Alice Johnson (A Nightmare on Elm Street)

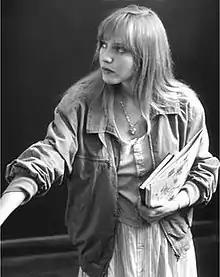
Lisa Wilcox as Alice Johnson

Alice Johnson is a fictional character in the "A Nightmare on Elm Street" franchise. She first appears in "" (1988) as a teenager that inherits dream superpowers from the victims of enigmatic serial killer Freddy Krueger. In this film, she was portrayed by Lisa Wilcox—who reprises the role in "" (1989).